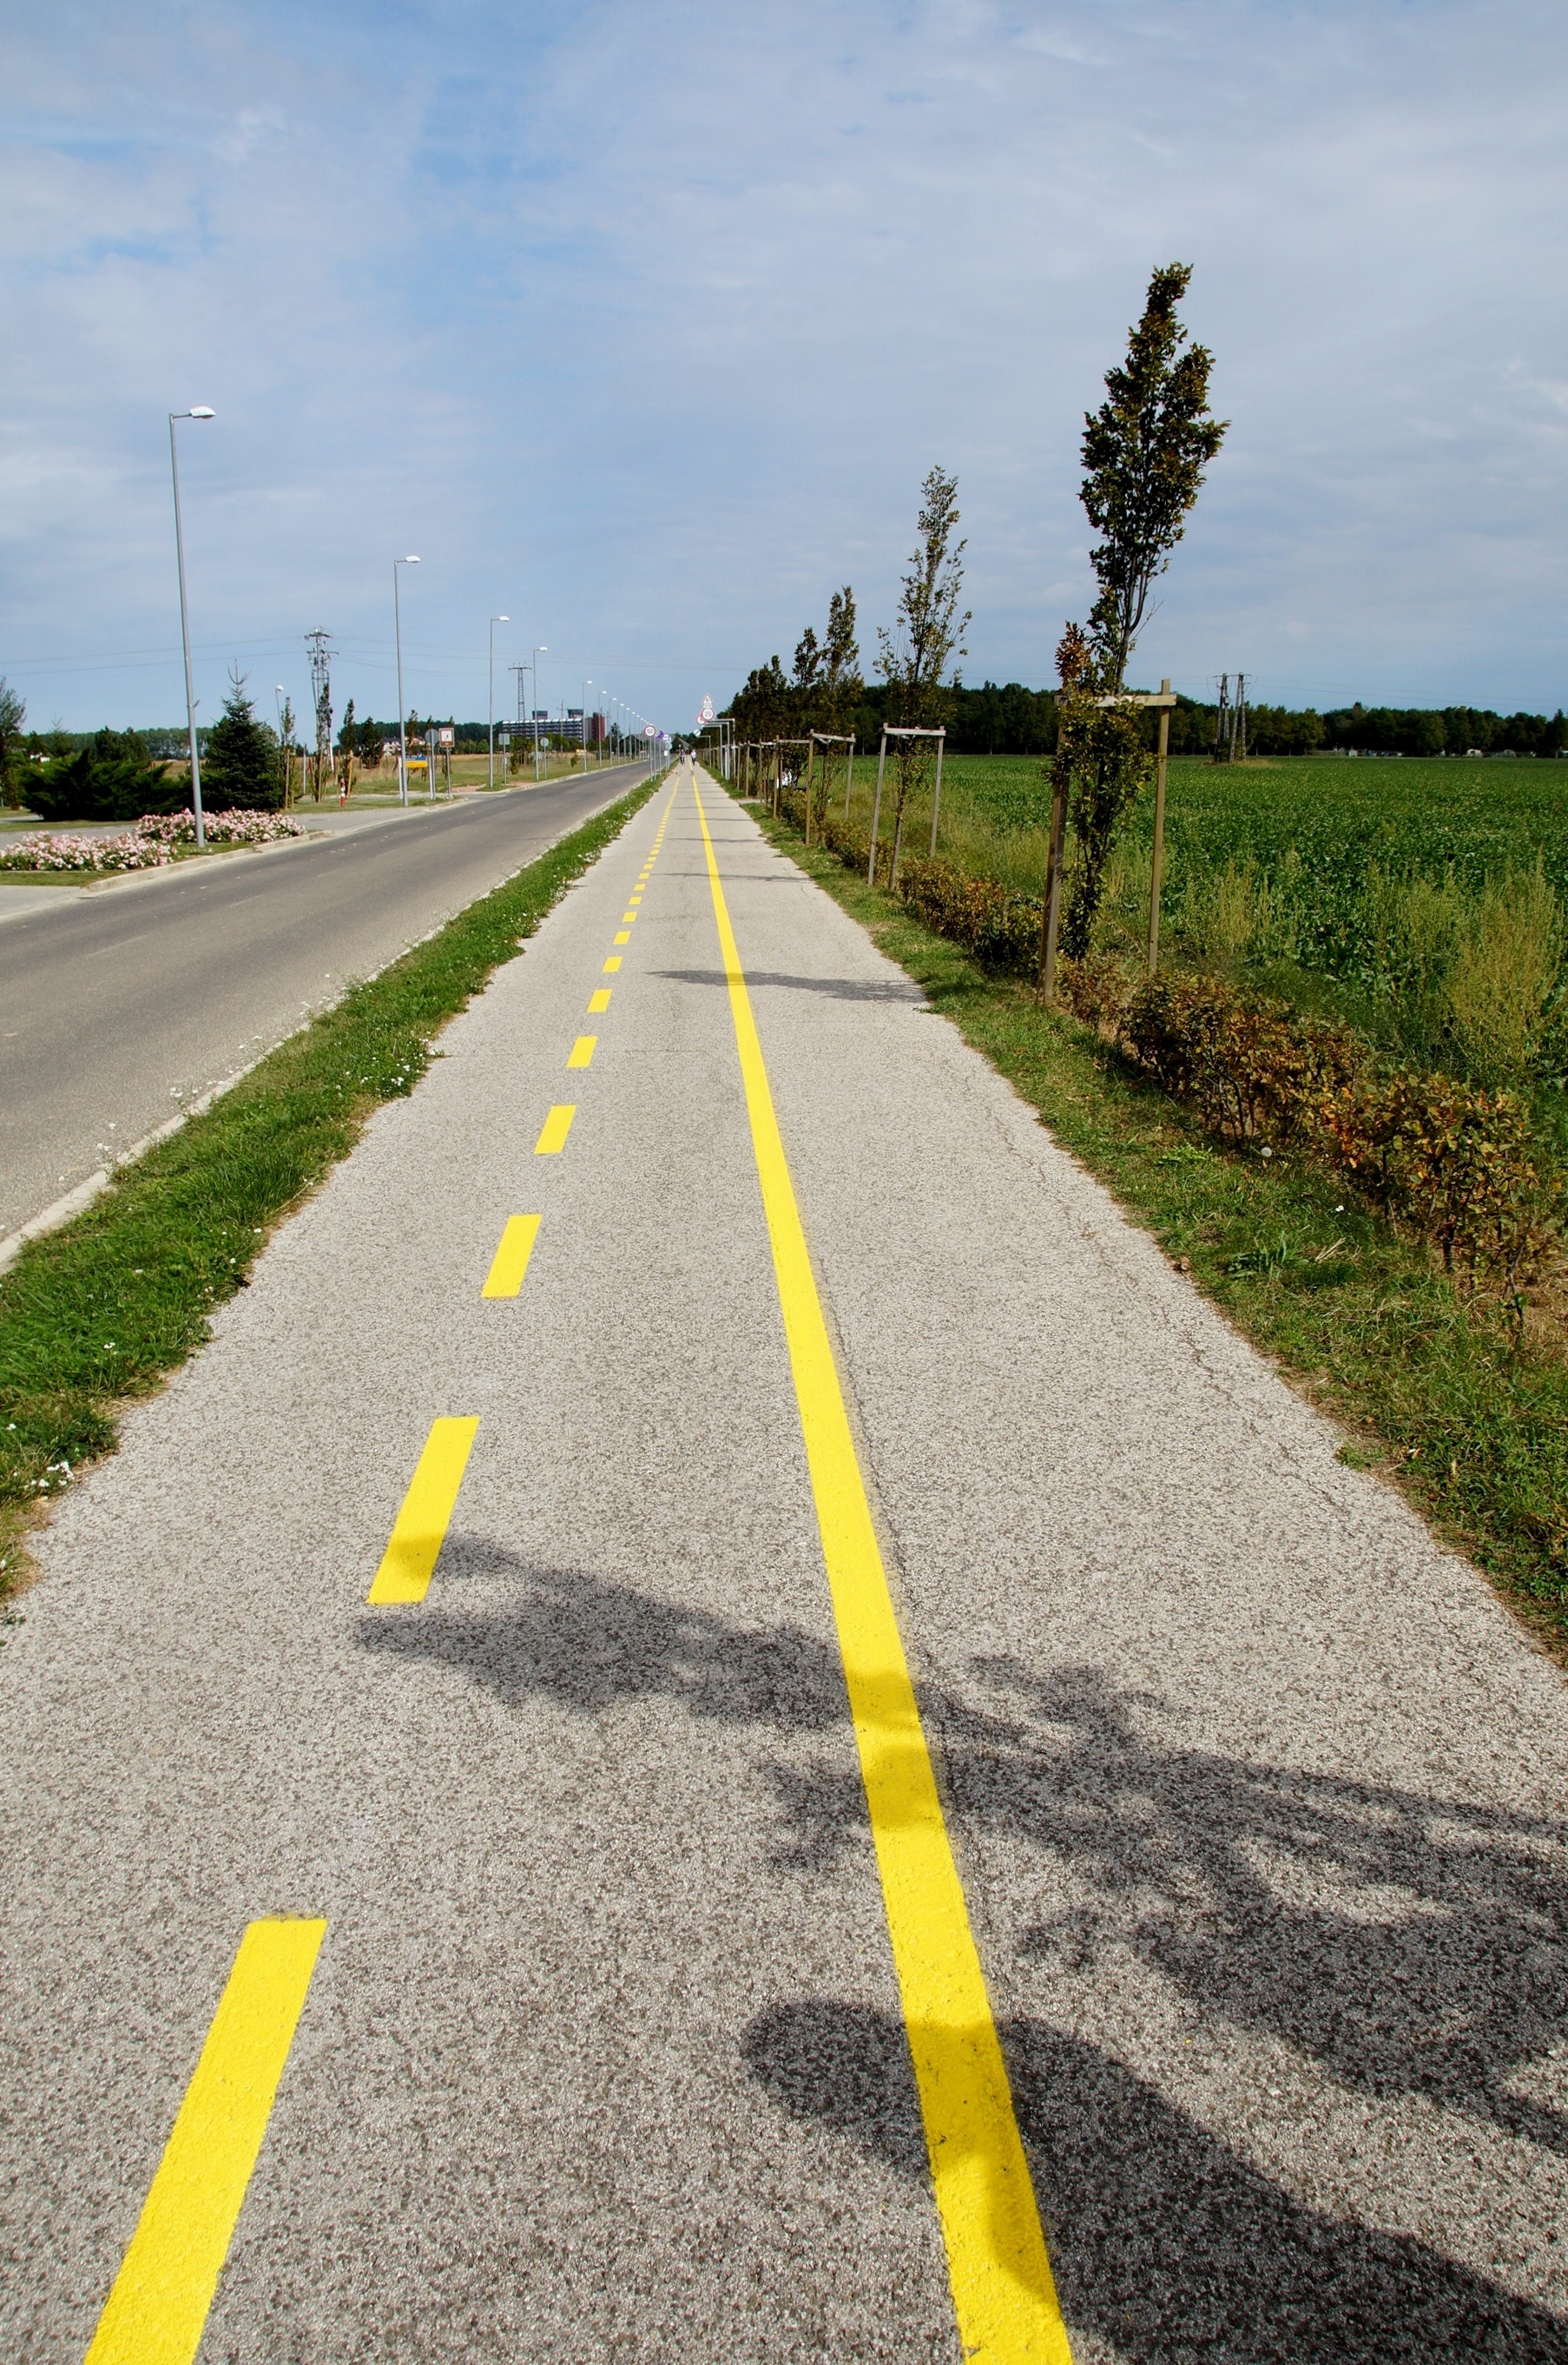
path, grass, road, round, highway, asphalt, line, lane, inline, infrastructure, race track, bicycle trail, road surface, skates, residential area, nonbuilding structure, controlled access highway